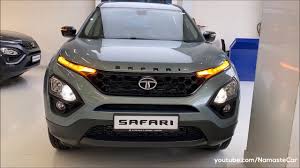
Label: noambulance